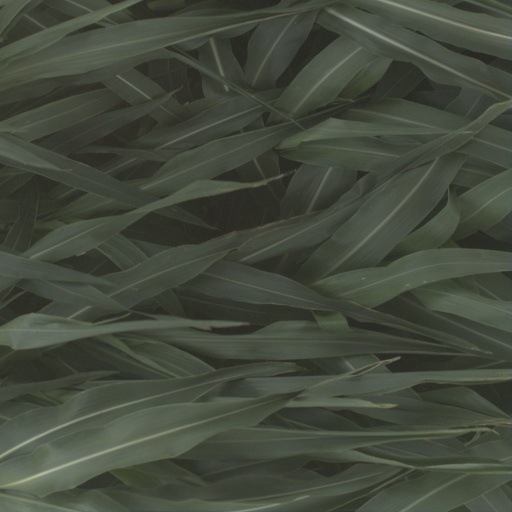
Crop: sorghum